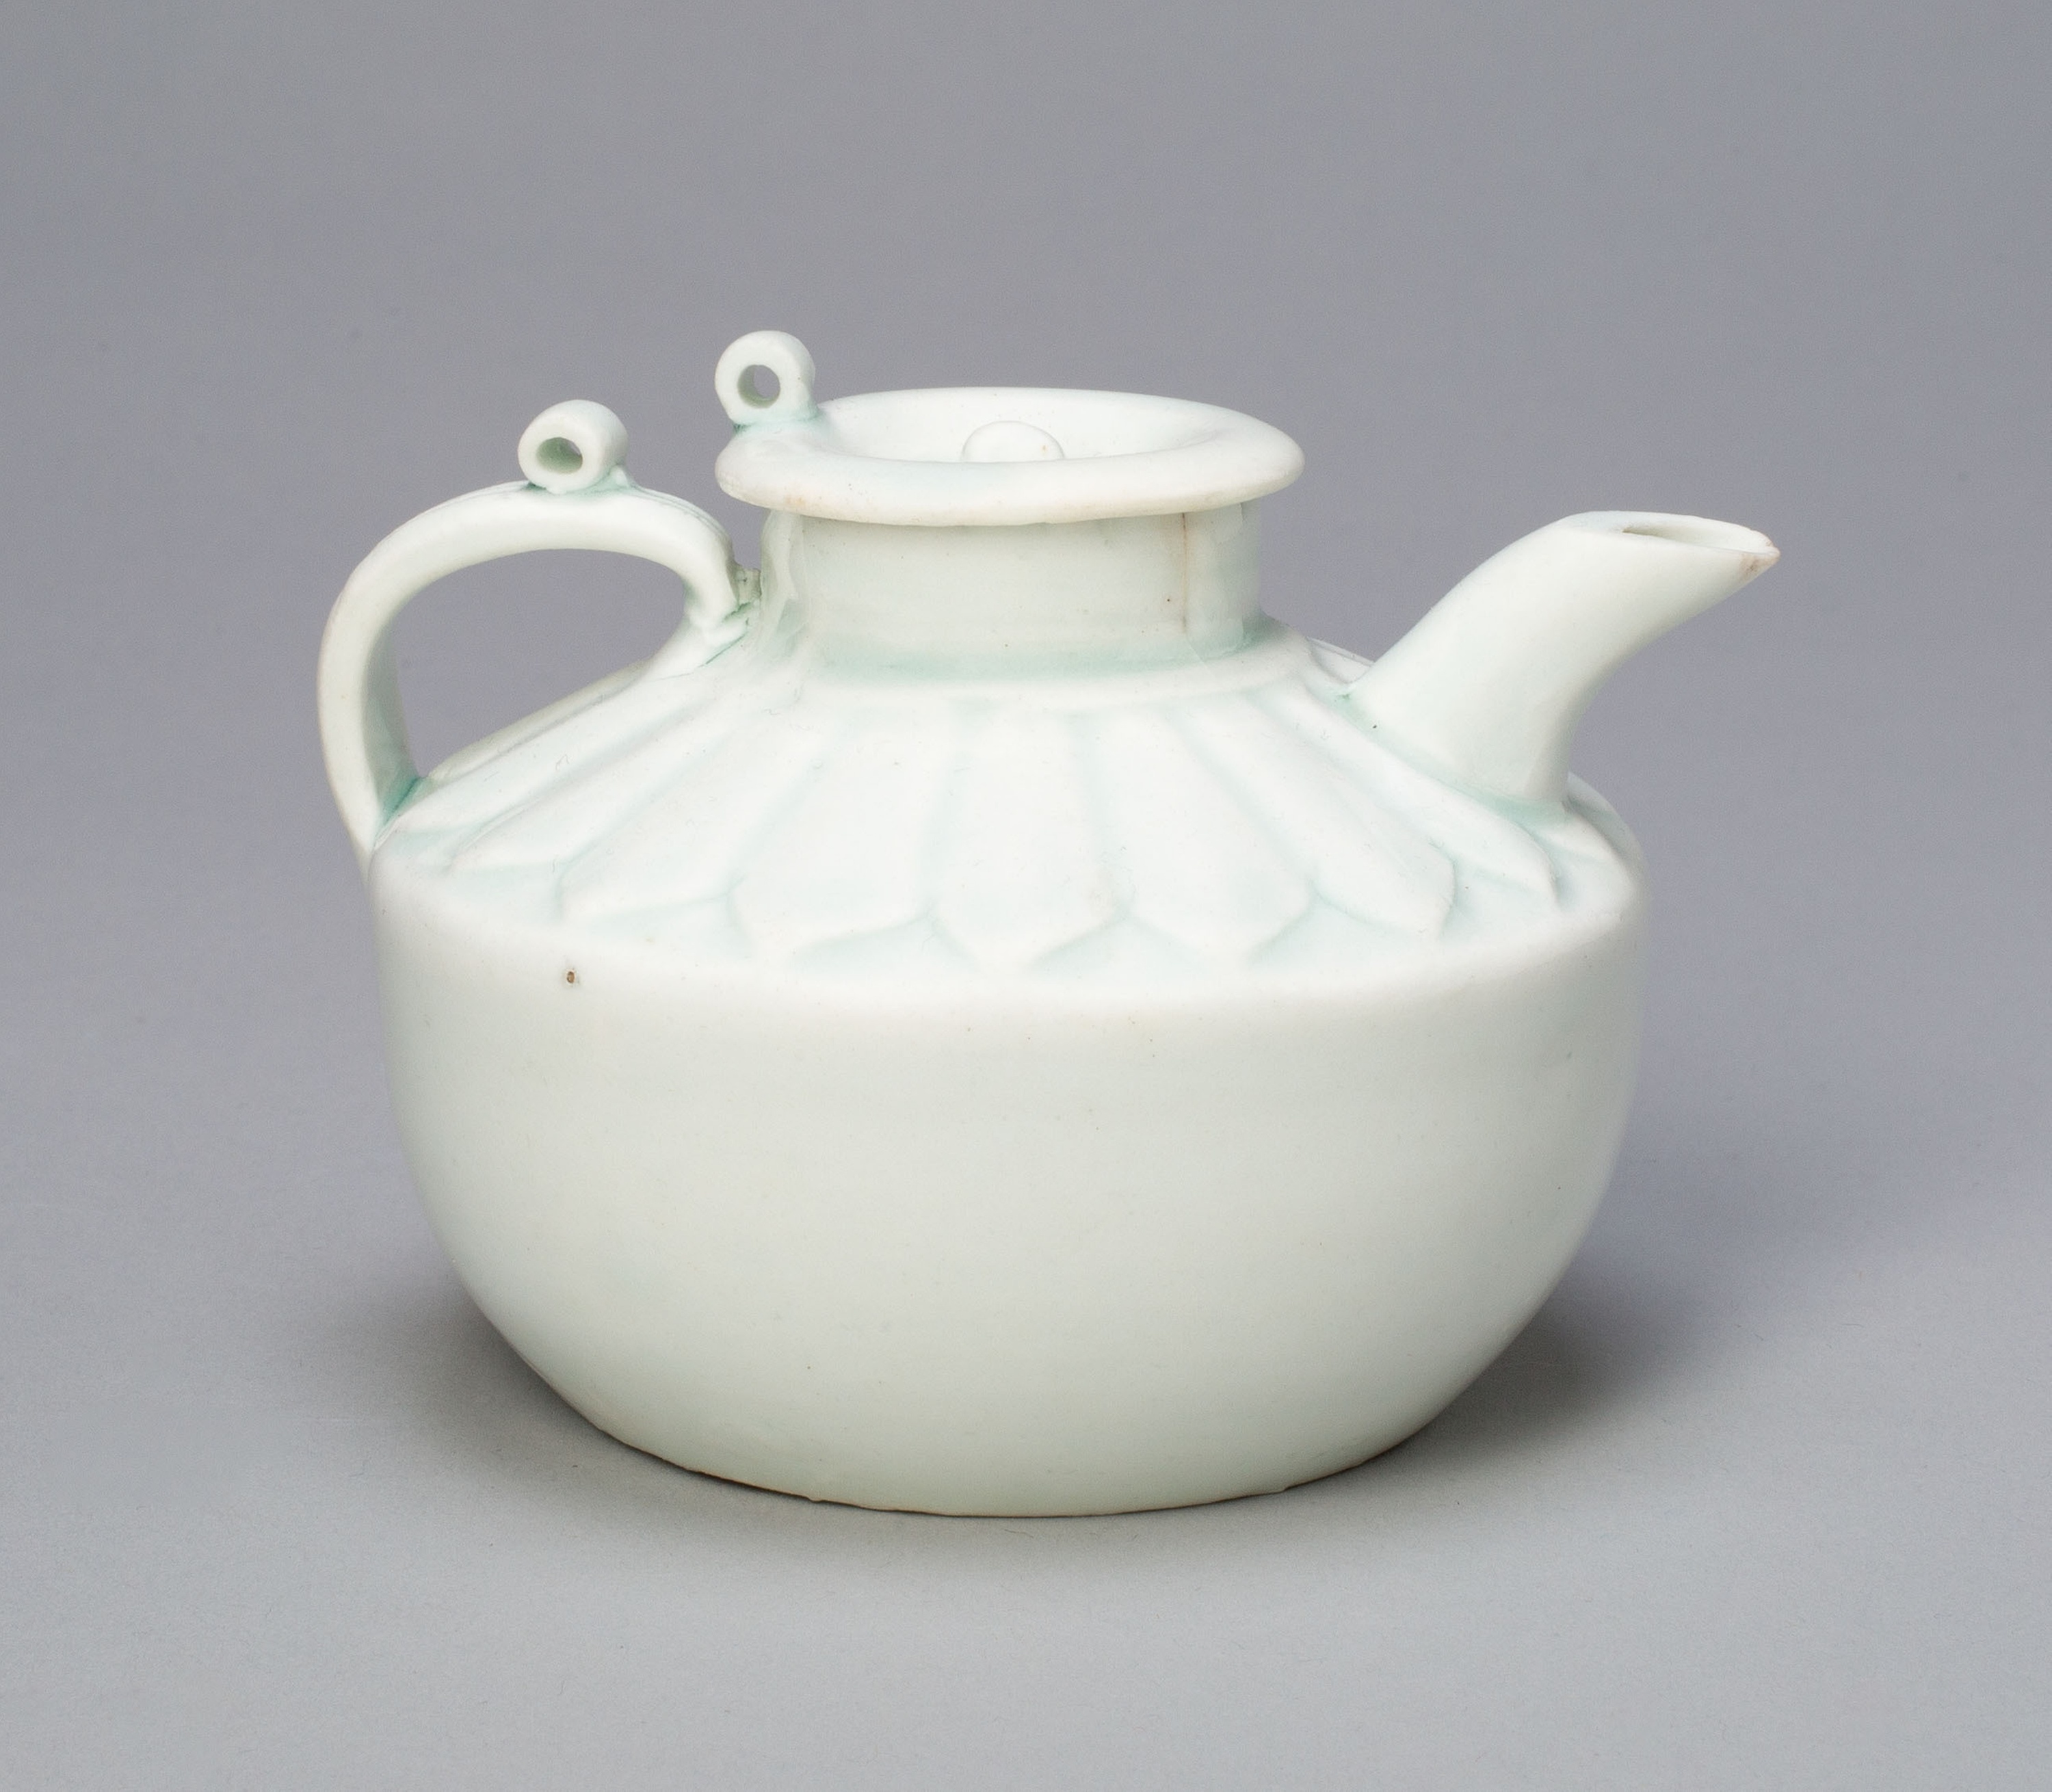
teapot, white, lid, porcelain, kettle, tableware, serveware, ceramic, jug, pottery, dishware, drinkware, pitcher, glass, earthenware